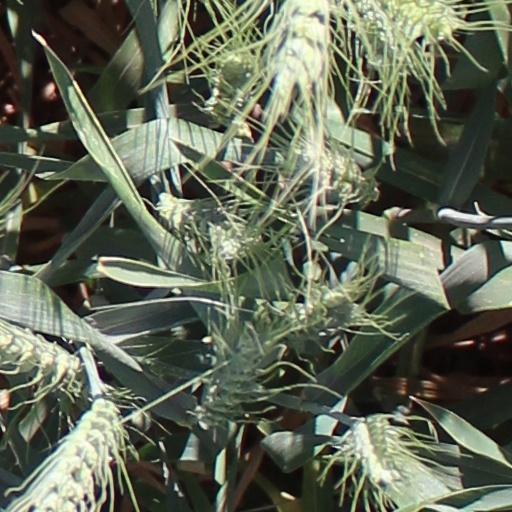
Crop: wheat